Robert B. Asprey

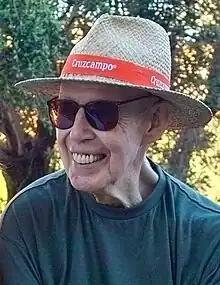
Asprey at his home in Spain in 2003

Robert Brown Asprey (February 16, 1923 – January 26, 2009) was an American military historian and author, noted for his books on military history published between 1959 and 2001.